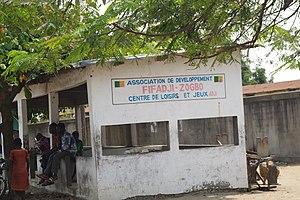
Centre Jeu traditionnel ADJI awalé (domino) situé à Fifadji un quartier de Cotonou au Bénin
L'awalé ou awélé est un jeu de société combinatoire abstrait créé en Afrique.